Herodotus

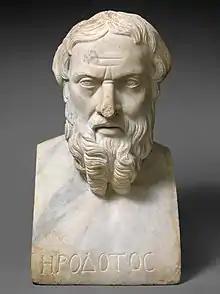
A Roman copy (2nd century AD) of a Greek bust of Herodotus from the first half of the 4th century BC

Herodotus (BC) was a Greek historian and geographer from the Greek city of Halicarnassus (now Bodrum, Turkey), under Persian control in the 5th century BC, and a later citizen of Thurii in modern Calabria, Italy. He wrote the "Histories", a detailed account of the Greco-Persian Wars, among other subjects such as the rise of the Achaemenid dynasty of Cyrus. He has been described as "The Father of History", a title conferred on him by the ancient Roman orator Cicero.